Lottia gigantea

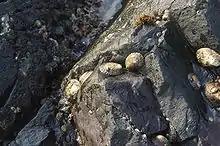
Habitat of "Lottia gigantea"

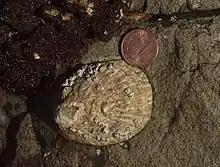
Lottia gigantea to scale (US penny), at Cabrillo National Monument. Smaller limpets and barnacles commonly grow on Owl Limpets, which grow slowly and may live for up to 20 years.

It is most abundant in California and favours vertical rock faces in wave-swept areas in the upper littoral zone. It grows slowly and may live for up to twenty years. It browses on microalgae growing on rock surfaces.